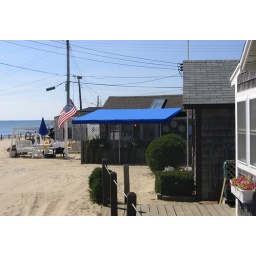
Along the beach road -- or &amp;quot;Main Street&amp;quot; -- of Chase's Ocean Grove in Dennisport, Massachusetts.